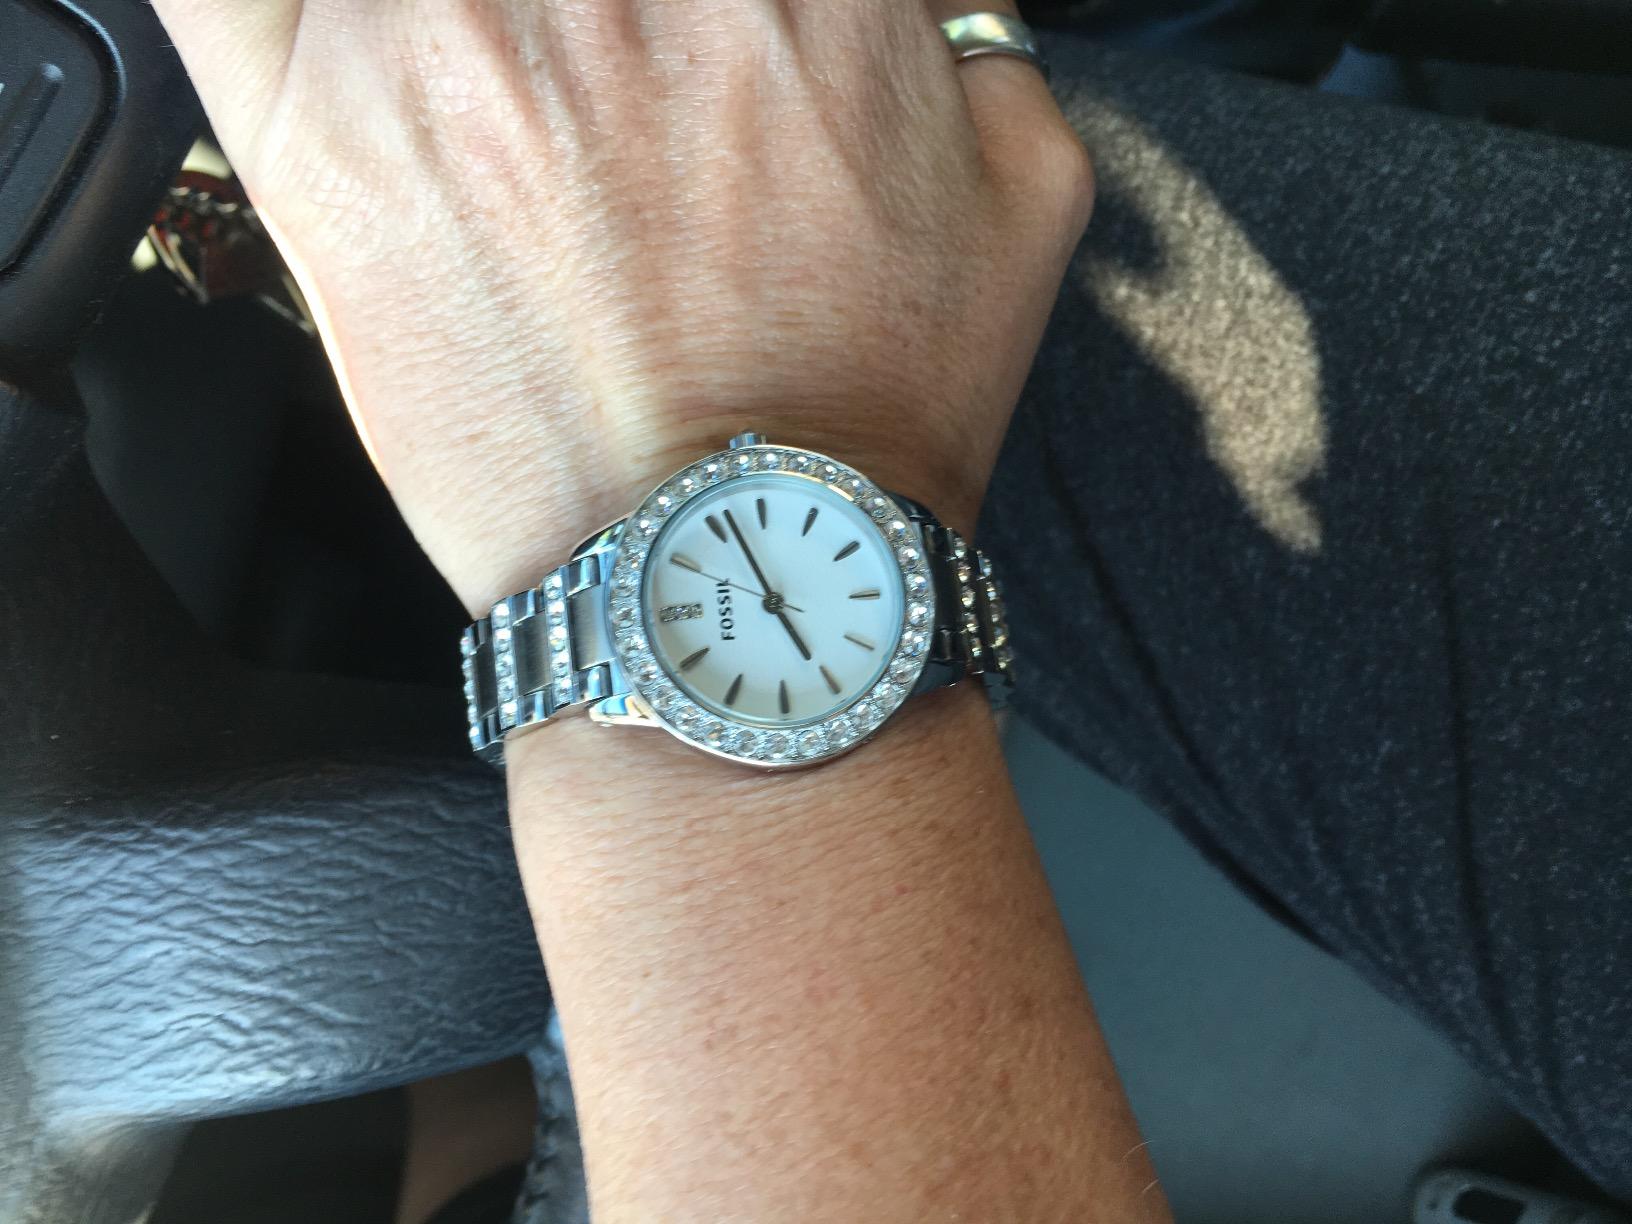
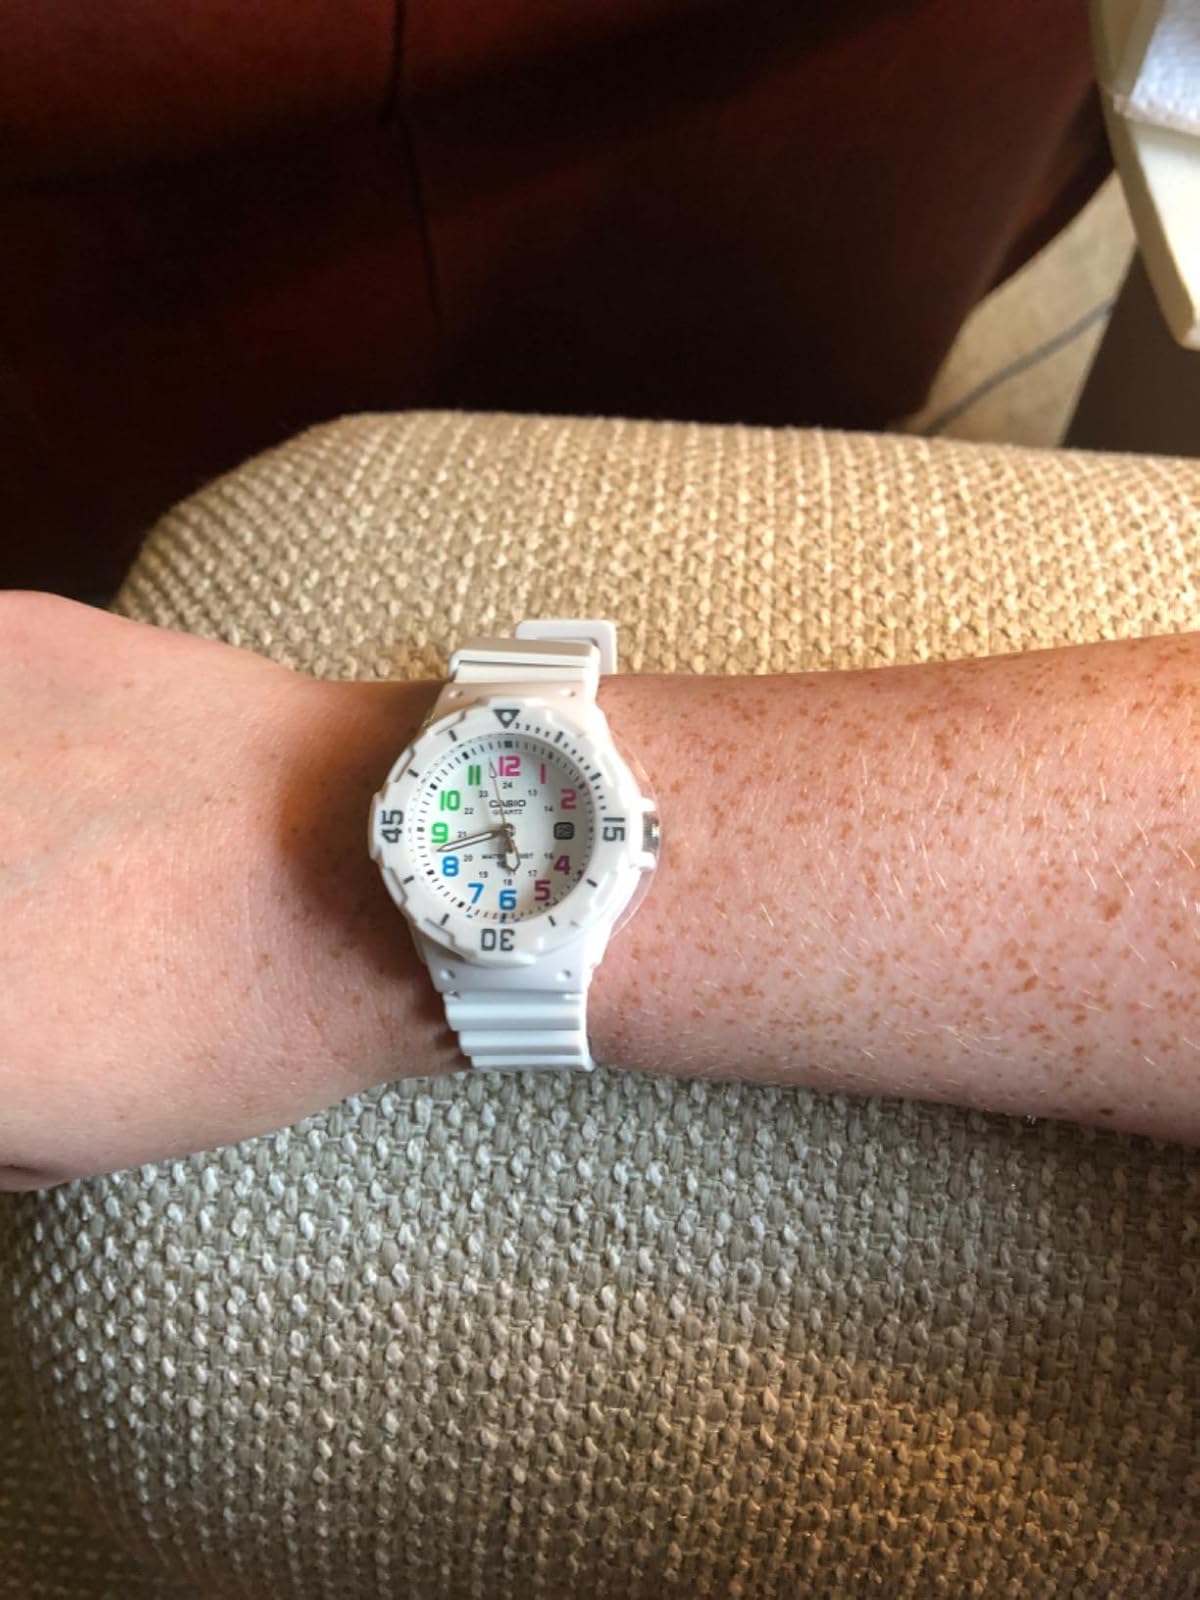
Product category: accessories_watch
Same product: no